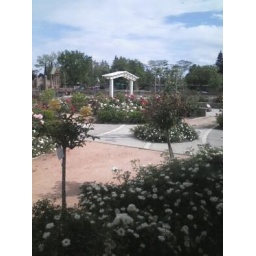
It's nice working in a library surrounded with a bouquet of flowers